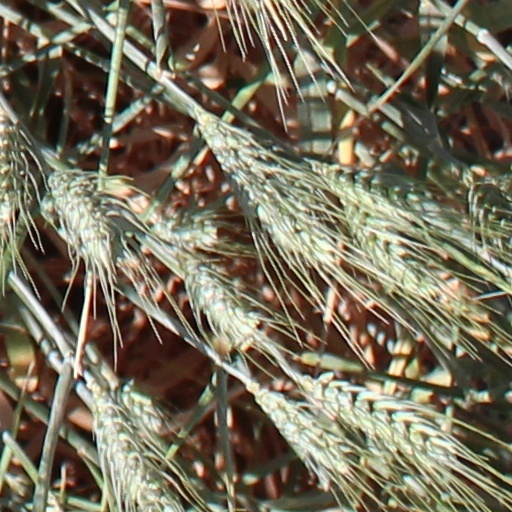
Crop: wheat